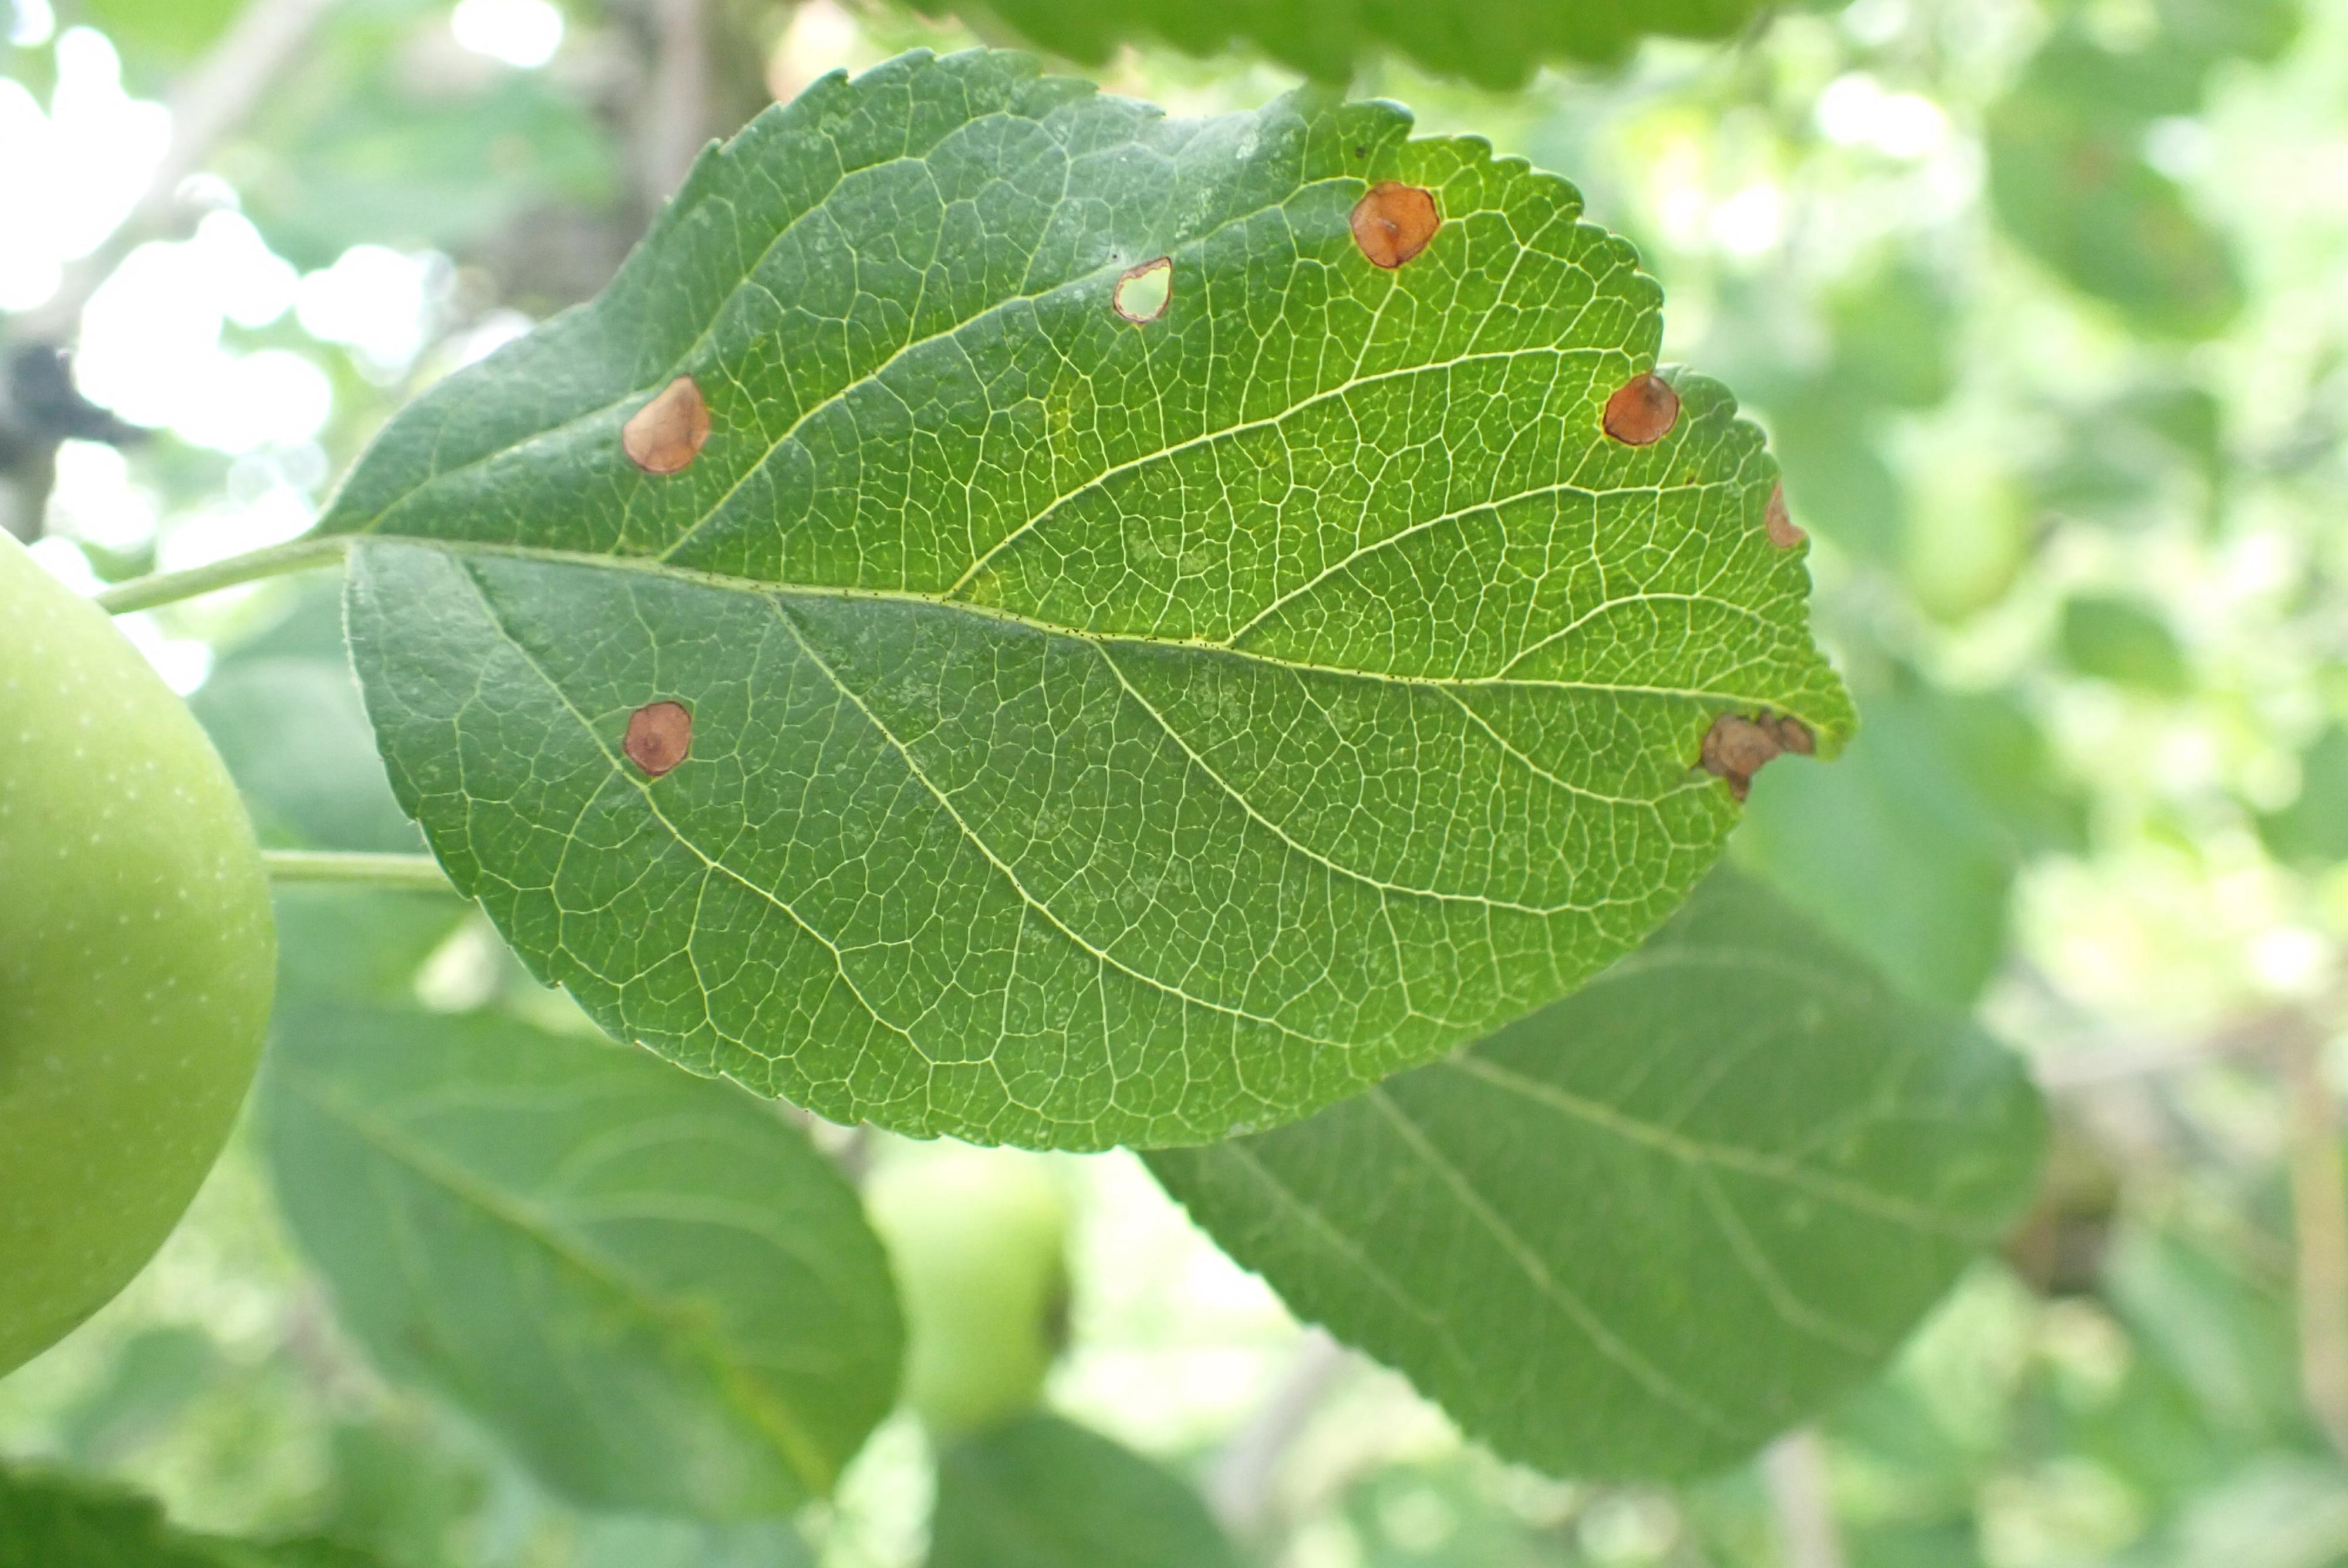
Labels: frog_eye_leaf_spot